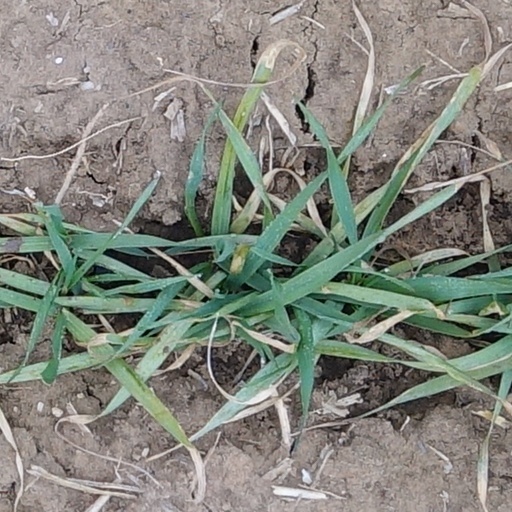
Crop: wheat